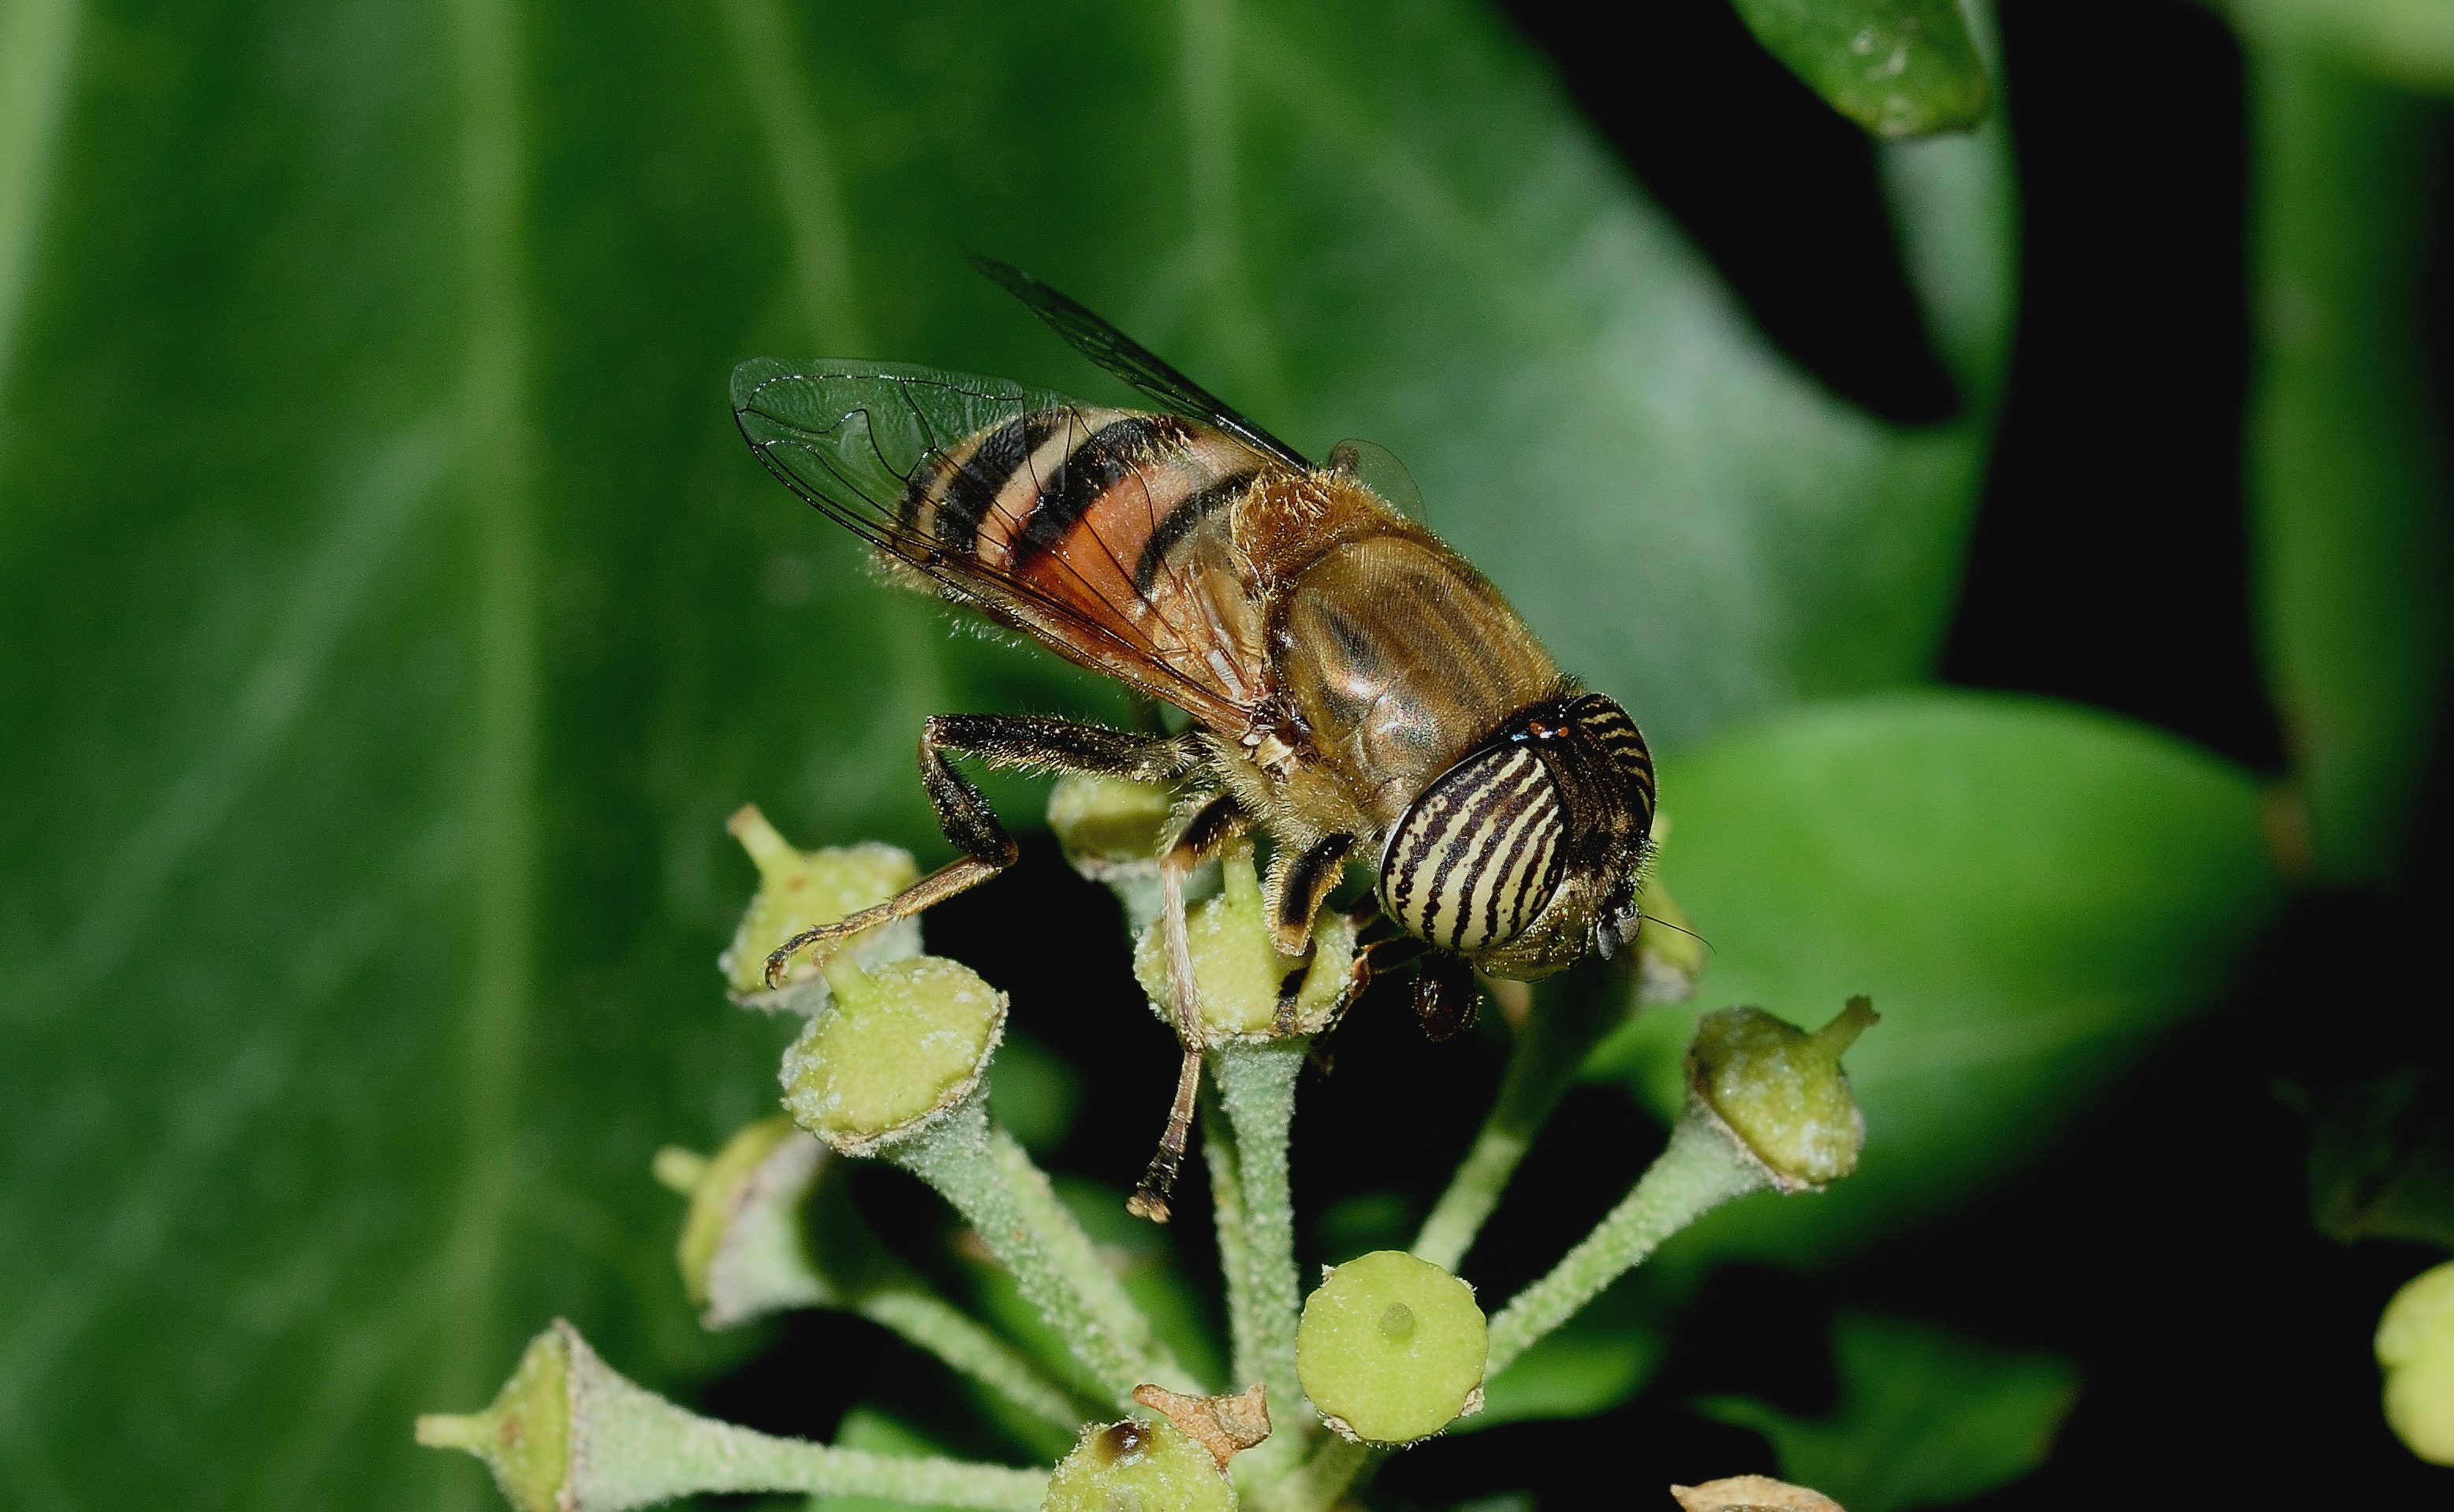
photography, flower, fly, female, green, insect, macro, fauna, invertebrate, close up, nectar, diptera, eristalinus, macro photography, arthropod, leaf beetle, taeniops